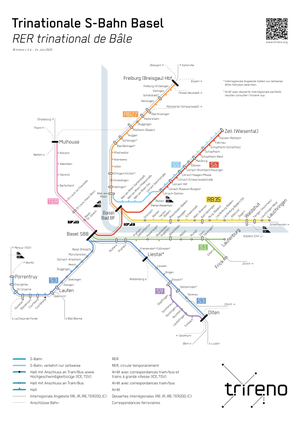
Plan du réseau du RER trinational de Bâle
Le RER trinational de Bâle est le réseau ferroviaire de transport en commun desservant la région trinationale de Bâle. Il comporte 357 km de voies situées en Suisse, en Allemagne et en France. Les entreprises de transport actuelles sont les CFF, leur filiale allemande SBB GmbH, la DB Regio et SNCF Mobilités. Le RER, qui est constitué de huit lignes, comporte 108 points d'arrêt et est fréquenté par plus de 109 000 voyageurs par jour.